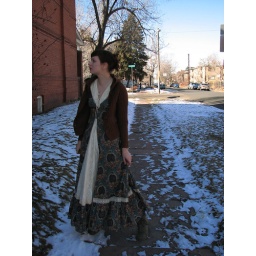
wearing: gunne sax dress, thrifted in ojai, ca; brown sweater thirifted in denver; green boots from nordstrom, locket from etsy